Gerald and Sheila Broflovski

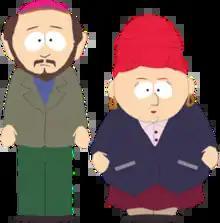
Gerald ("left") and Sheila ("right")

Gerald Broflovski and Sheila Broflovski are fictional characters in the animated television series "South Park". The two are an upper middle-class married Ashkenazi Jewish couple who raise their ten-year-old son Kyle and three-year-old Canadian-born adopted son Ike in the fictional town of South Park, Colorado.